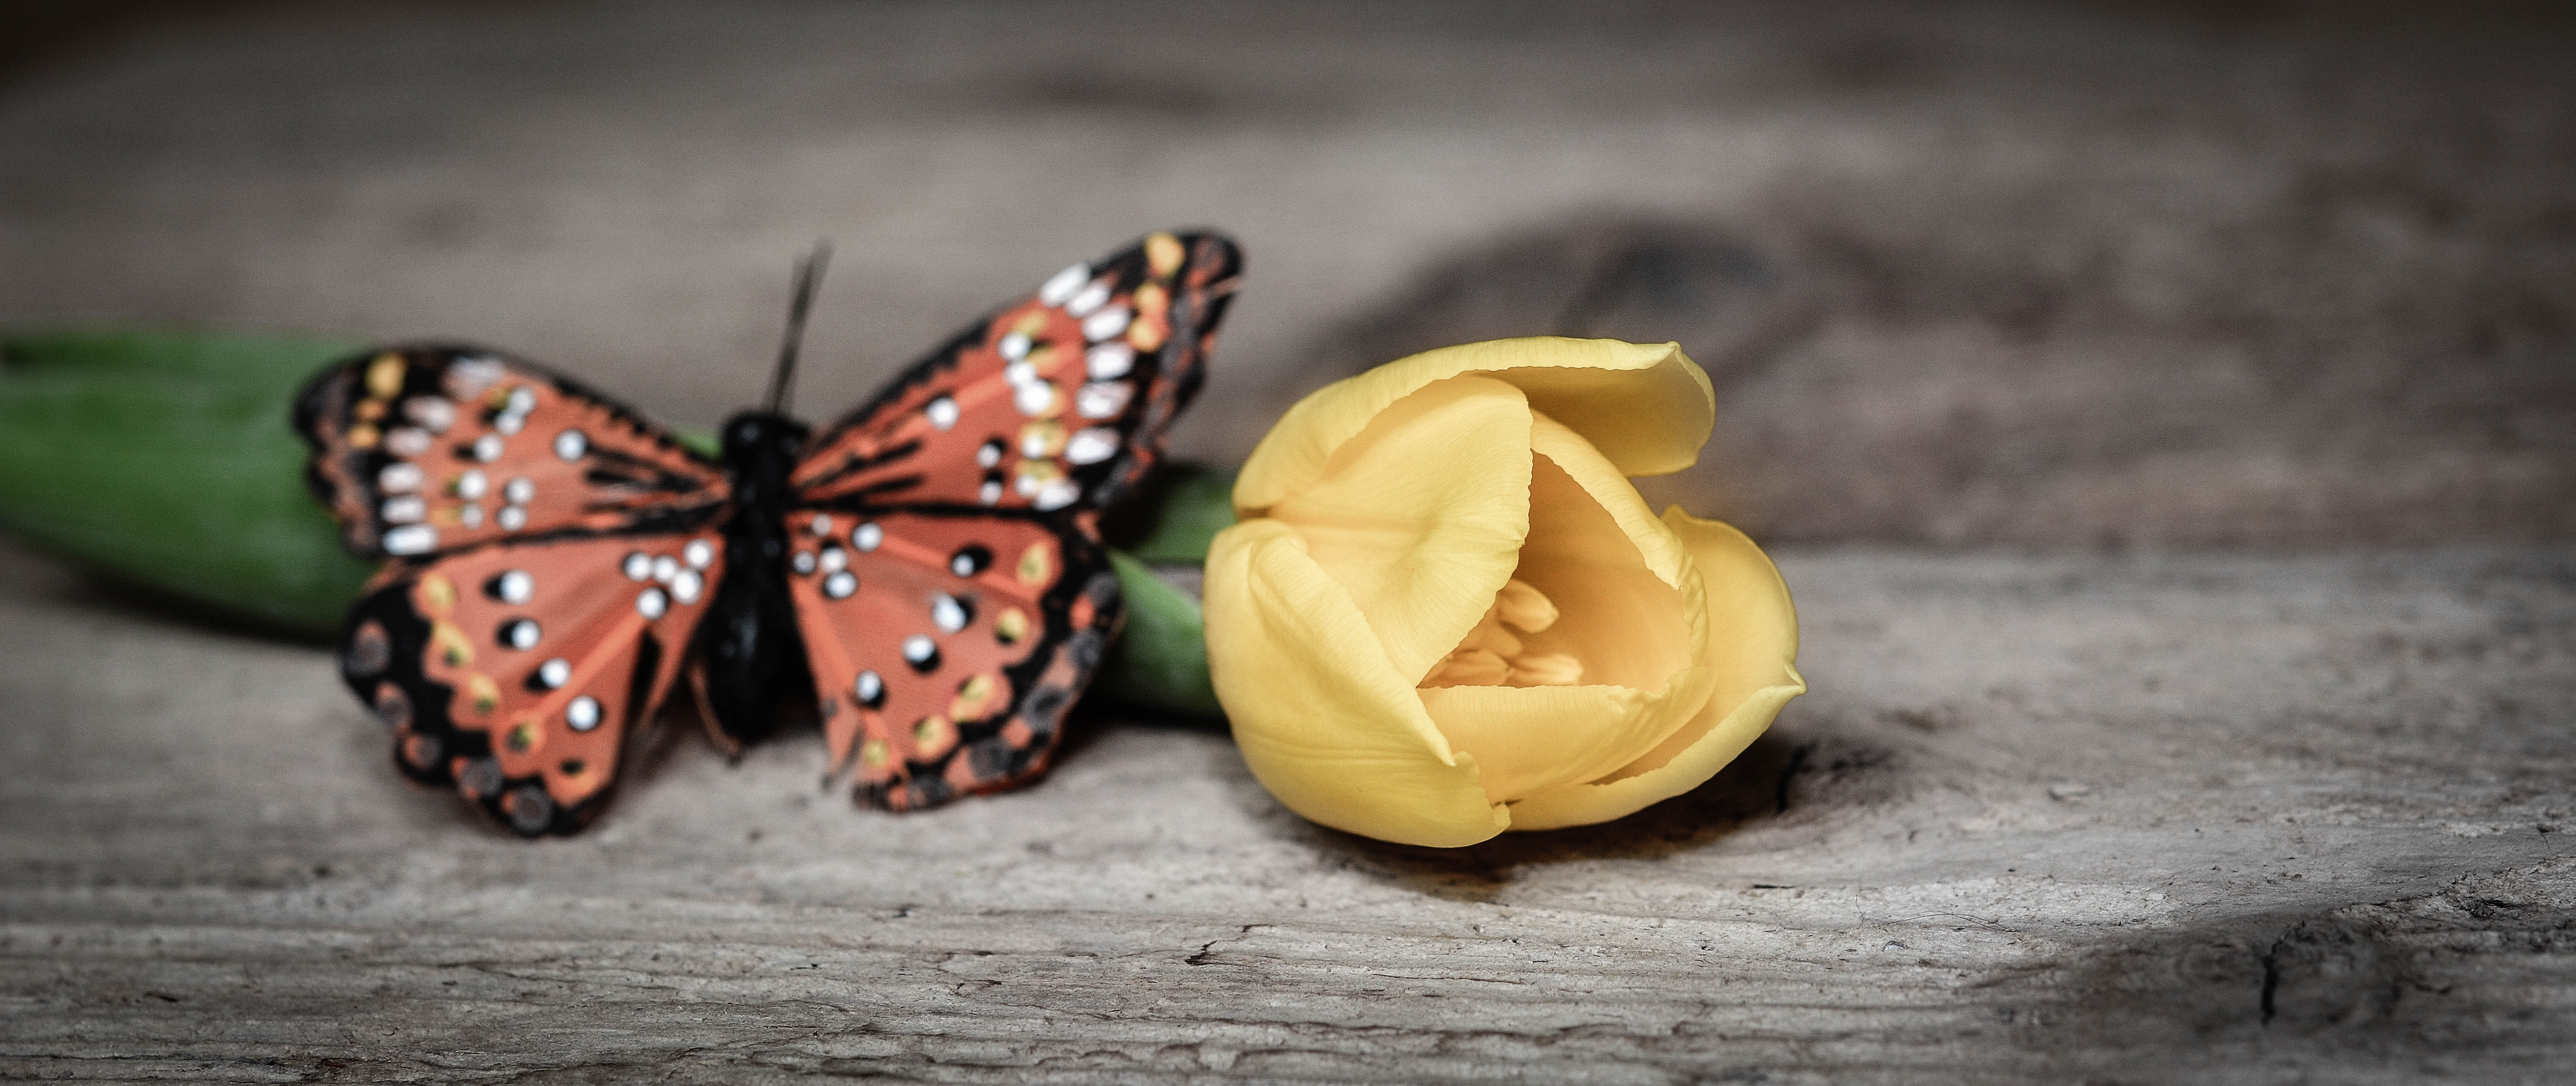
wood, flower, petal, tulip, food, insect, butterfly, yellow, close, invertebrate, yellow flower, macro photography, schnittblume, pollinator, moths and butterflies